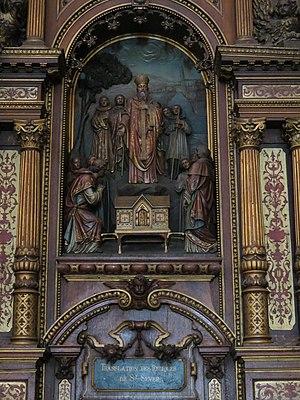
Retable avec la translation des reliques de Saint-Sever.
L'église Saint-Sever est une église catholique située sur la rive gauche de Rouen, dans le quartier Saint-Sever. Elle dépend du diocèse de Rouen.